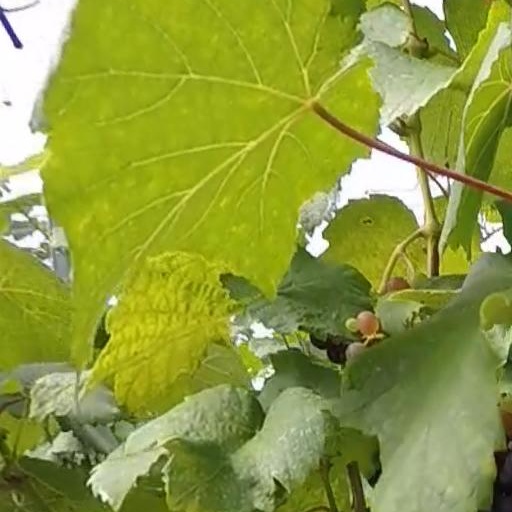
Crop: grape